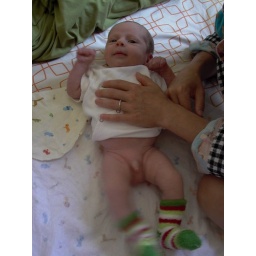
cat in the hat